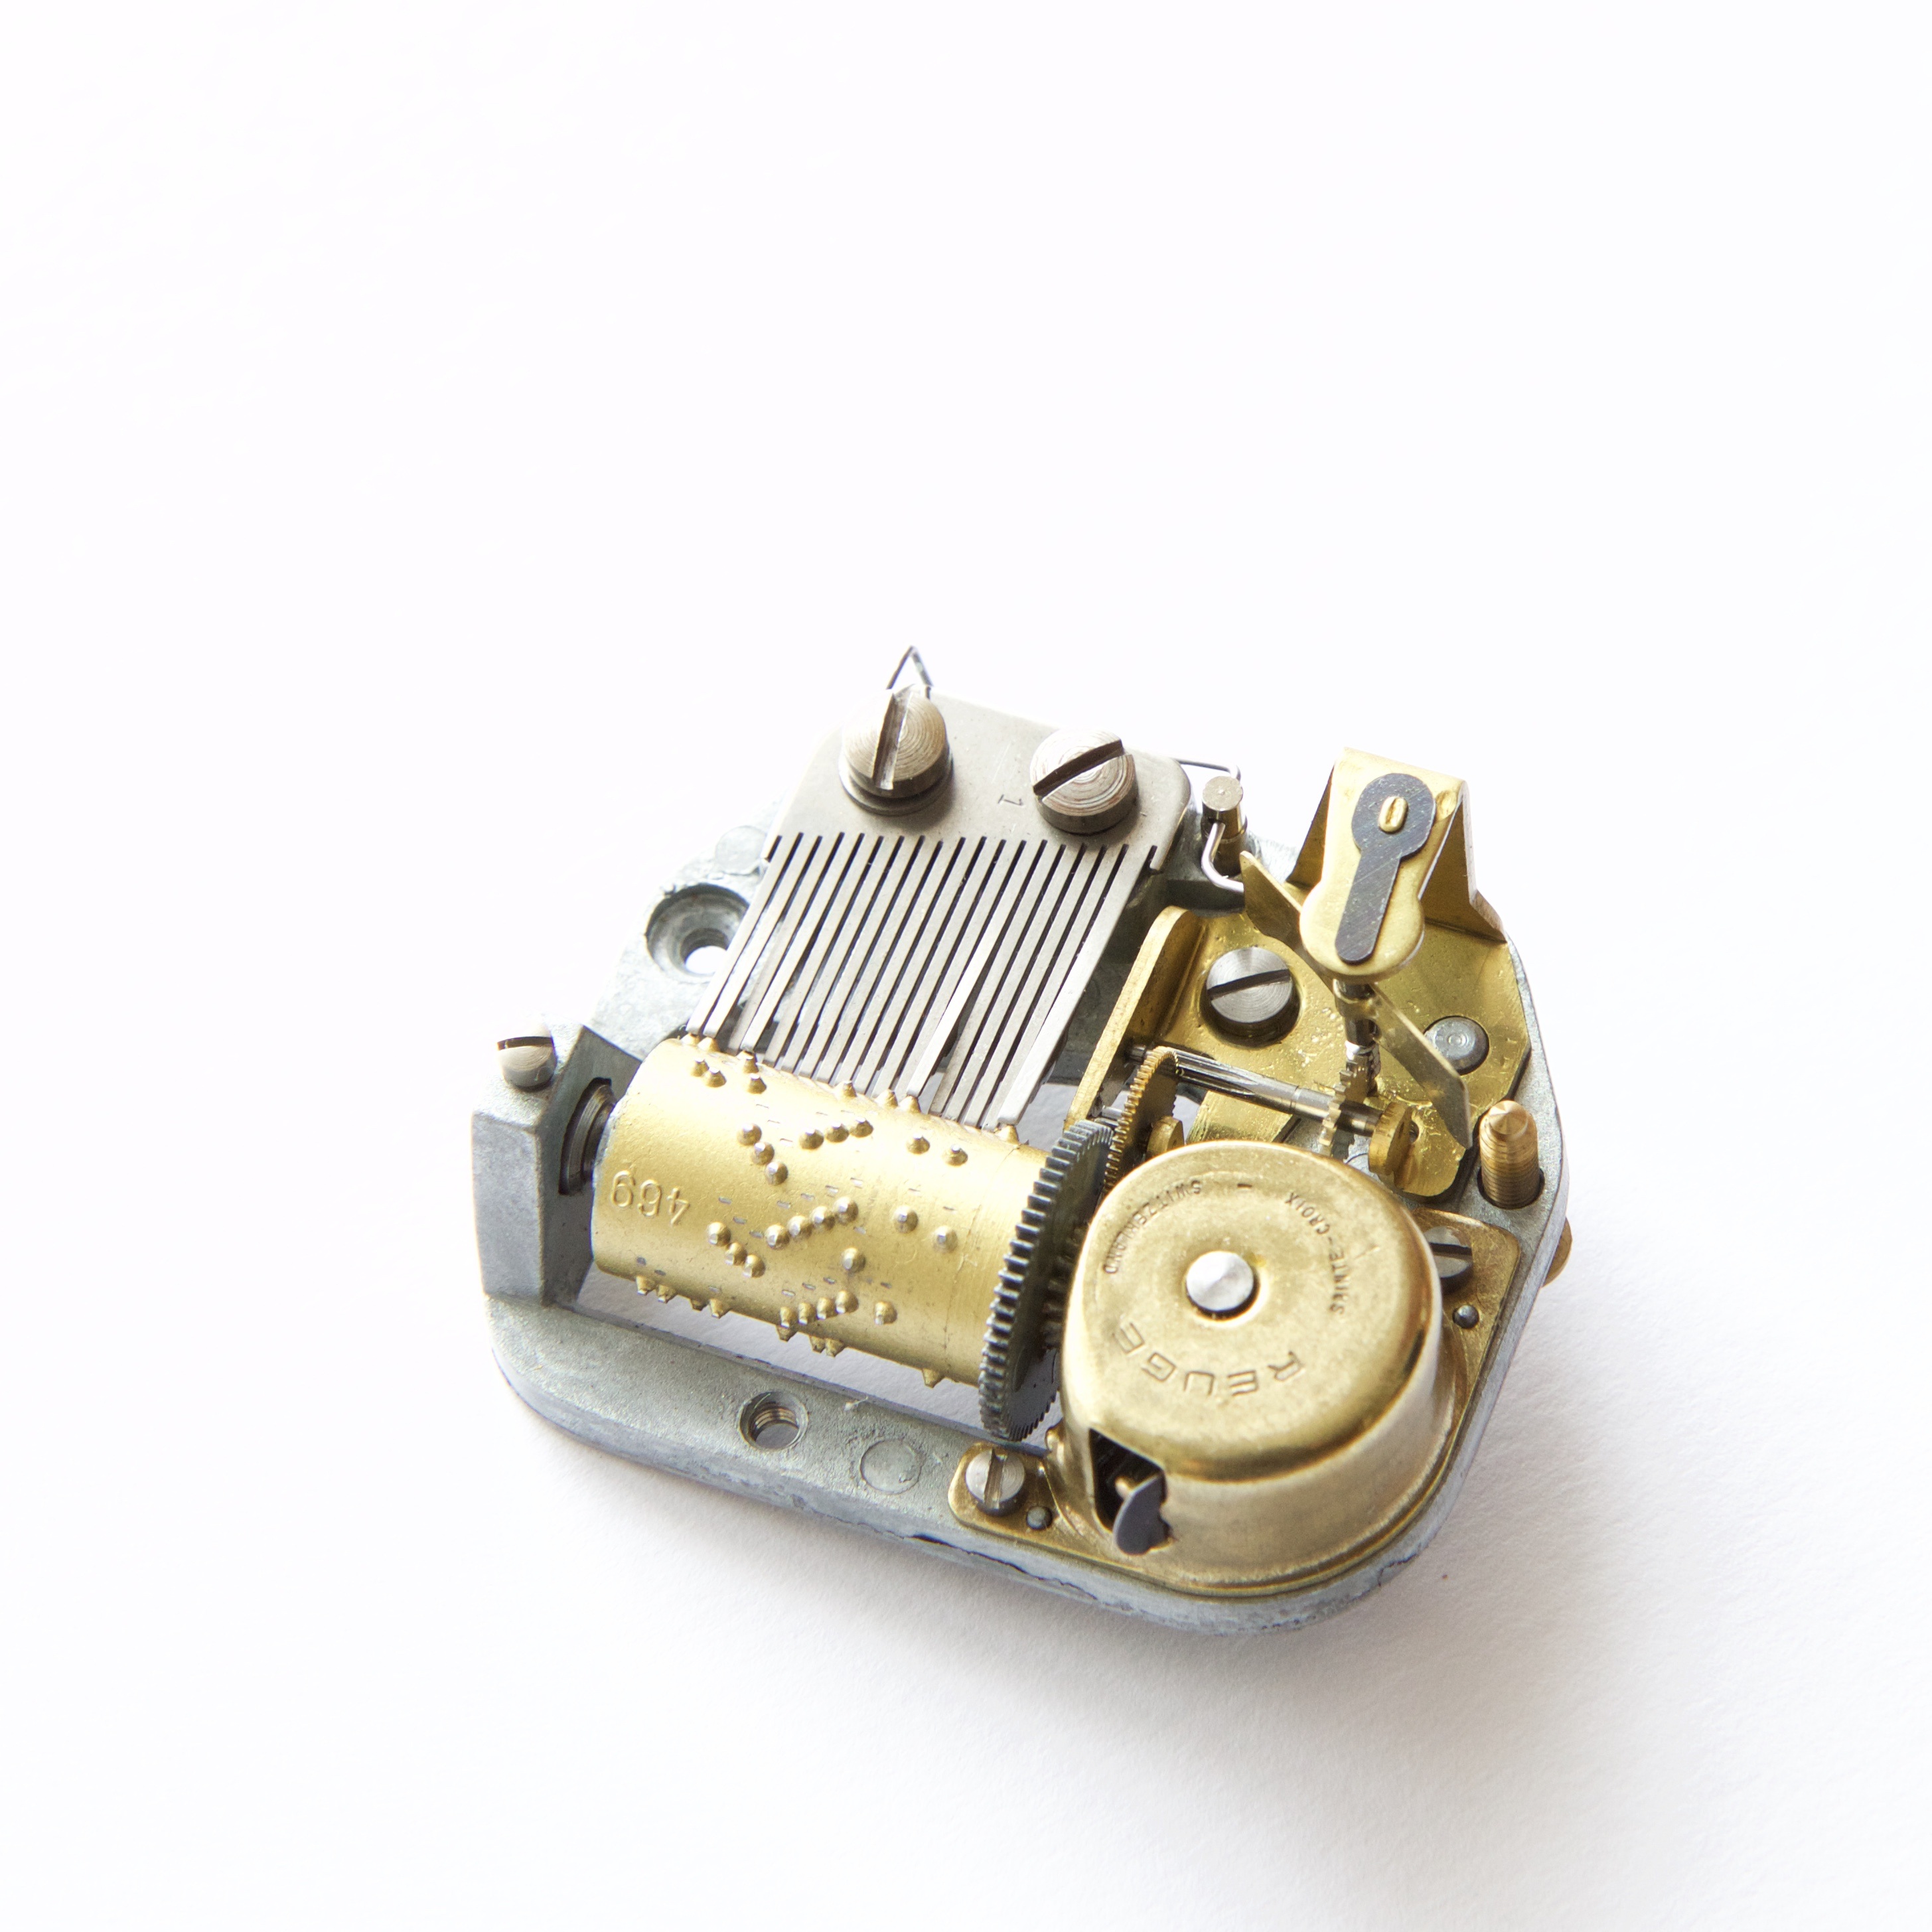
hand, technology, musical instrument, mechanics, music box, fashion accessory